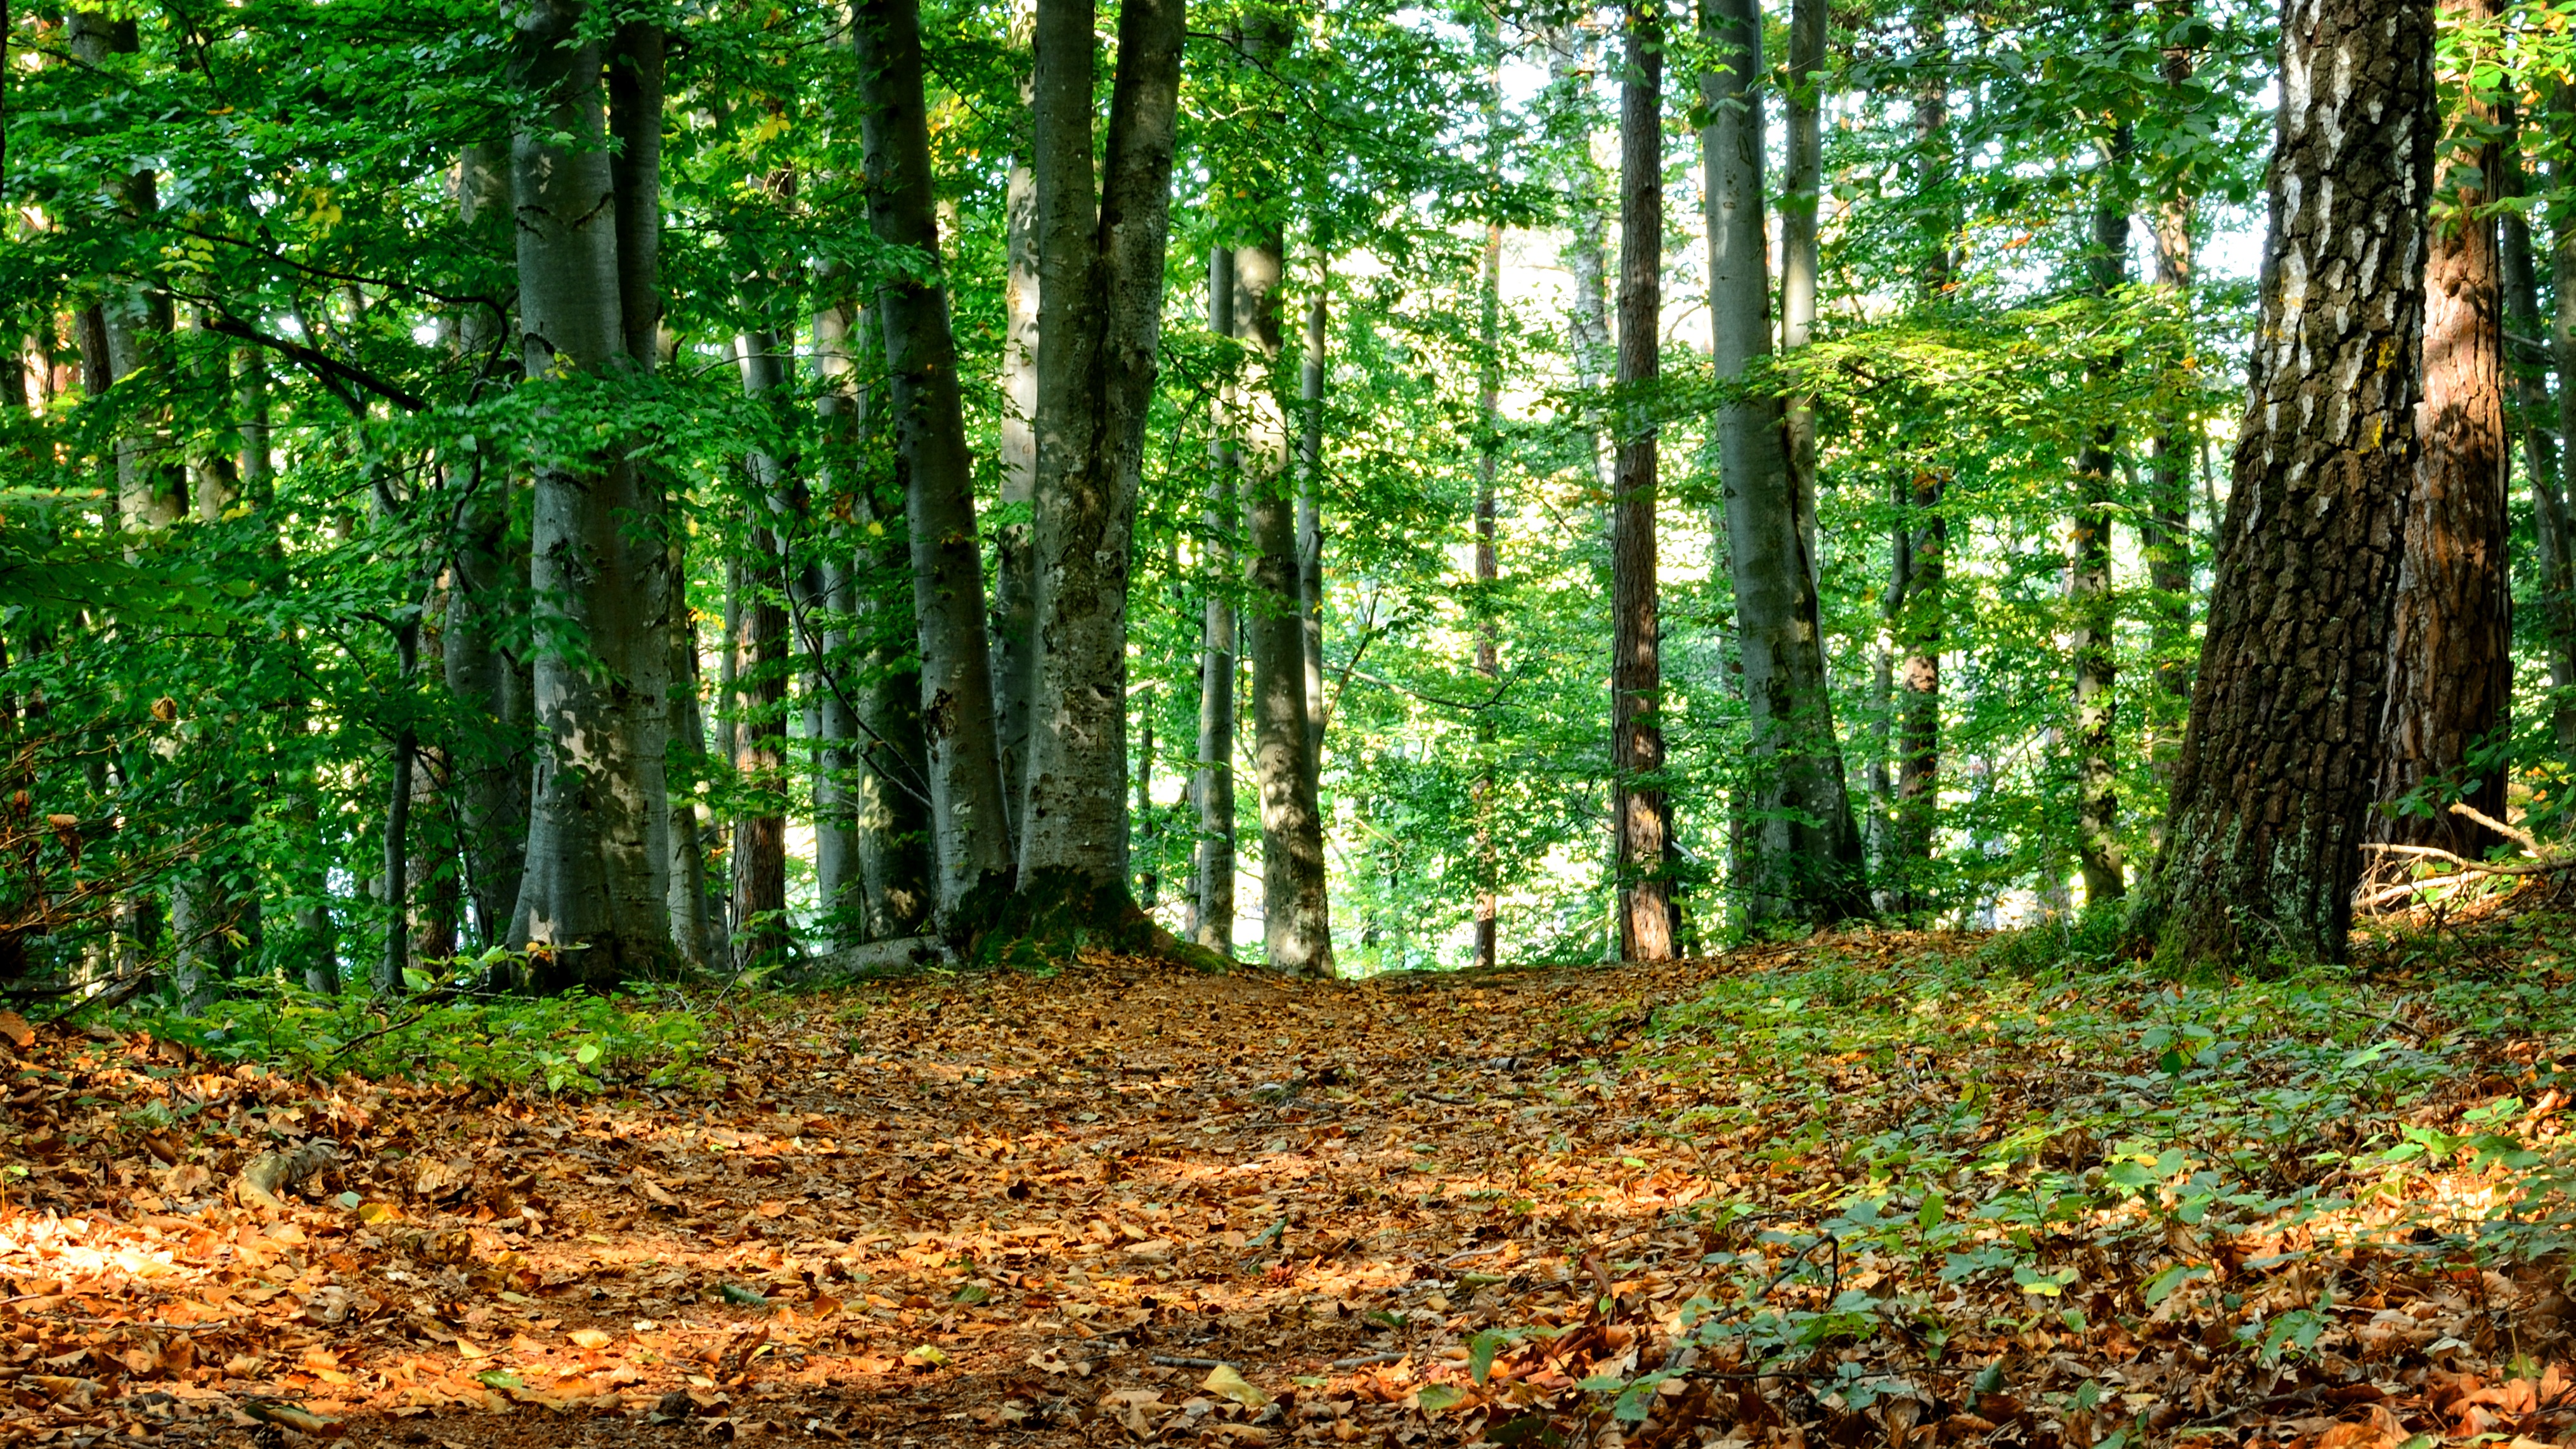
tree, nature, forest, plant, trail, sunlight, leaf, environment, autumn, holiday, rest, season, trees, mixed forest, relaxation, forestry, vegetation, rainforest, deciduous, grove, woodland, habitat, mood, silent, ecosystem, nature conservation, environmental protection, recovery, nature reserve, rest pause, biome, old growth forest, natural environment, geographical feature, woody plant, temperate broadleaf and mixed forest, temperate coniferous forest